Nene Hatun

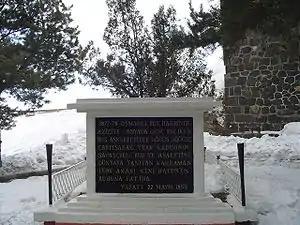
Grave of Nene Hatun at Aziziye Fort in Erzurum

Nene Hatun lived the rest of her life in Aziziye. She lost her husband in the following years and her son Yusuf was killed in World War I during the battle of Gallipoli. In 1954 she was remembered as the last survivor of the Russo-Turkish War of 1877–1878 and was visited by General Baransel, commander of the 3rd Turkish army, and from then until her death she was known as the "Mother of the Third Army". She was named as "Mother of the Mothers" on the Mother's Day in 1955. She died of pneumonia on 22 May 1955 at the age of 98 and was laid to rest in the martyrs' cemetery at Fort Aziziye.